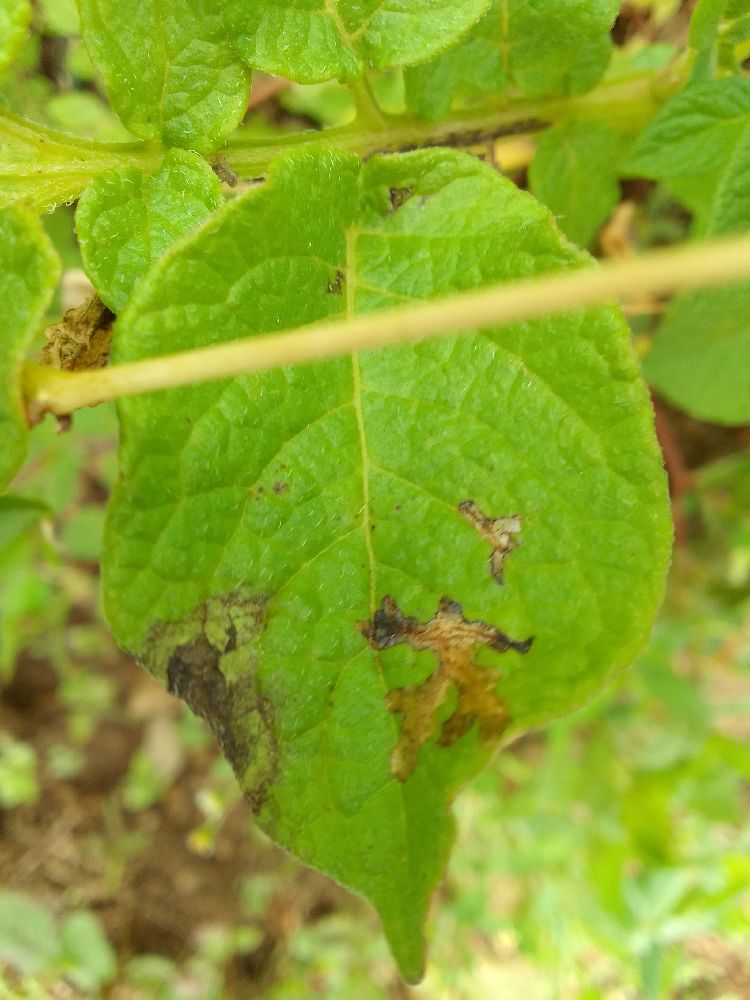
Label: Late blight